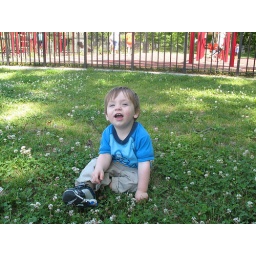
James has fun in the flower weed bed